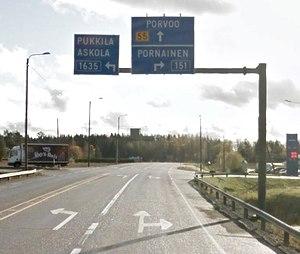
La route principale 55 est une route principale allant de Porvoo à Mäntsälä en Finlande.